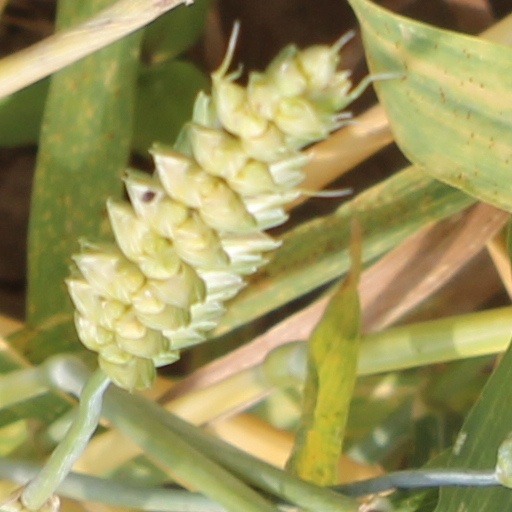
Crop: wheat